Italian battleship Benedetto Brin

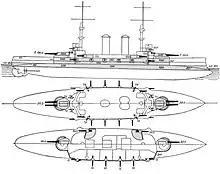
Plan and profile drawing of the "Regina Margherita" class

"Benedetto Brin" was long overall and had a beam of and a draft of . She displaced normally and up to at full load. The ship had a flush deck and an inverted bow with a ram below the waterline. "Benedetto Brin" had a crew that varied between 812 and 900 officers and enlisted men.